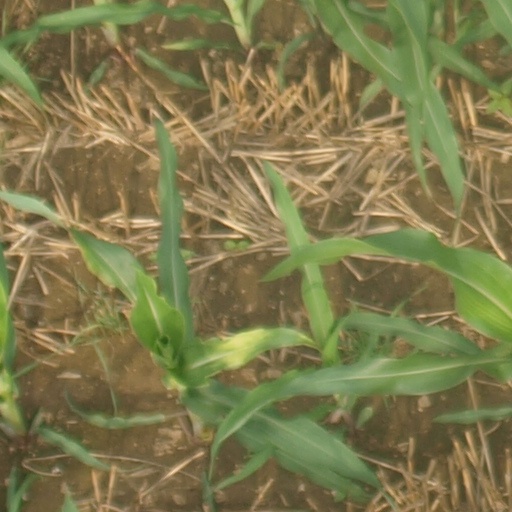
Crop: maize; corn